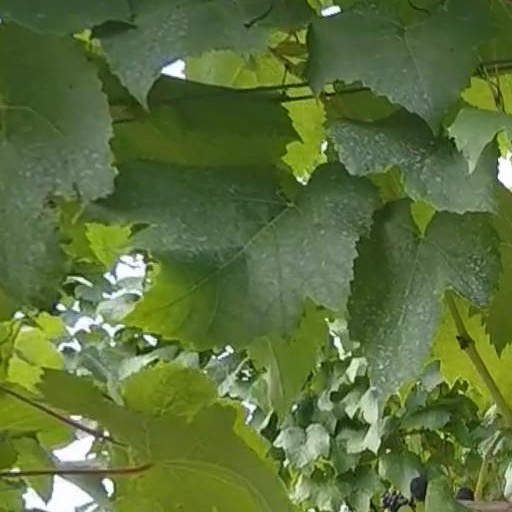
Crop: grape